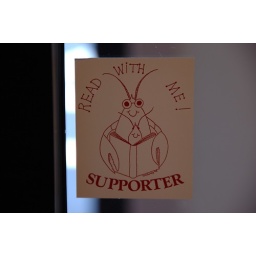
We saw this sign in the door of Halcyon Yarn -- so cute!